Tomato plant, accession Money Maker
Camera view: bottom (45 deg); turntable rotation: 180 degrees
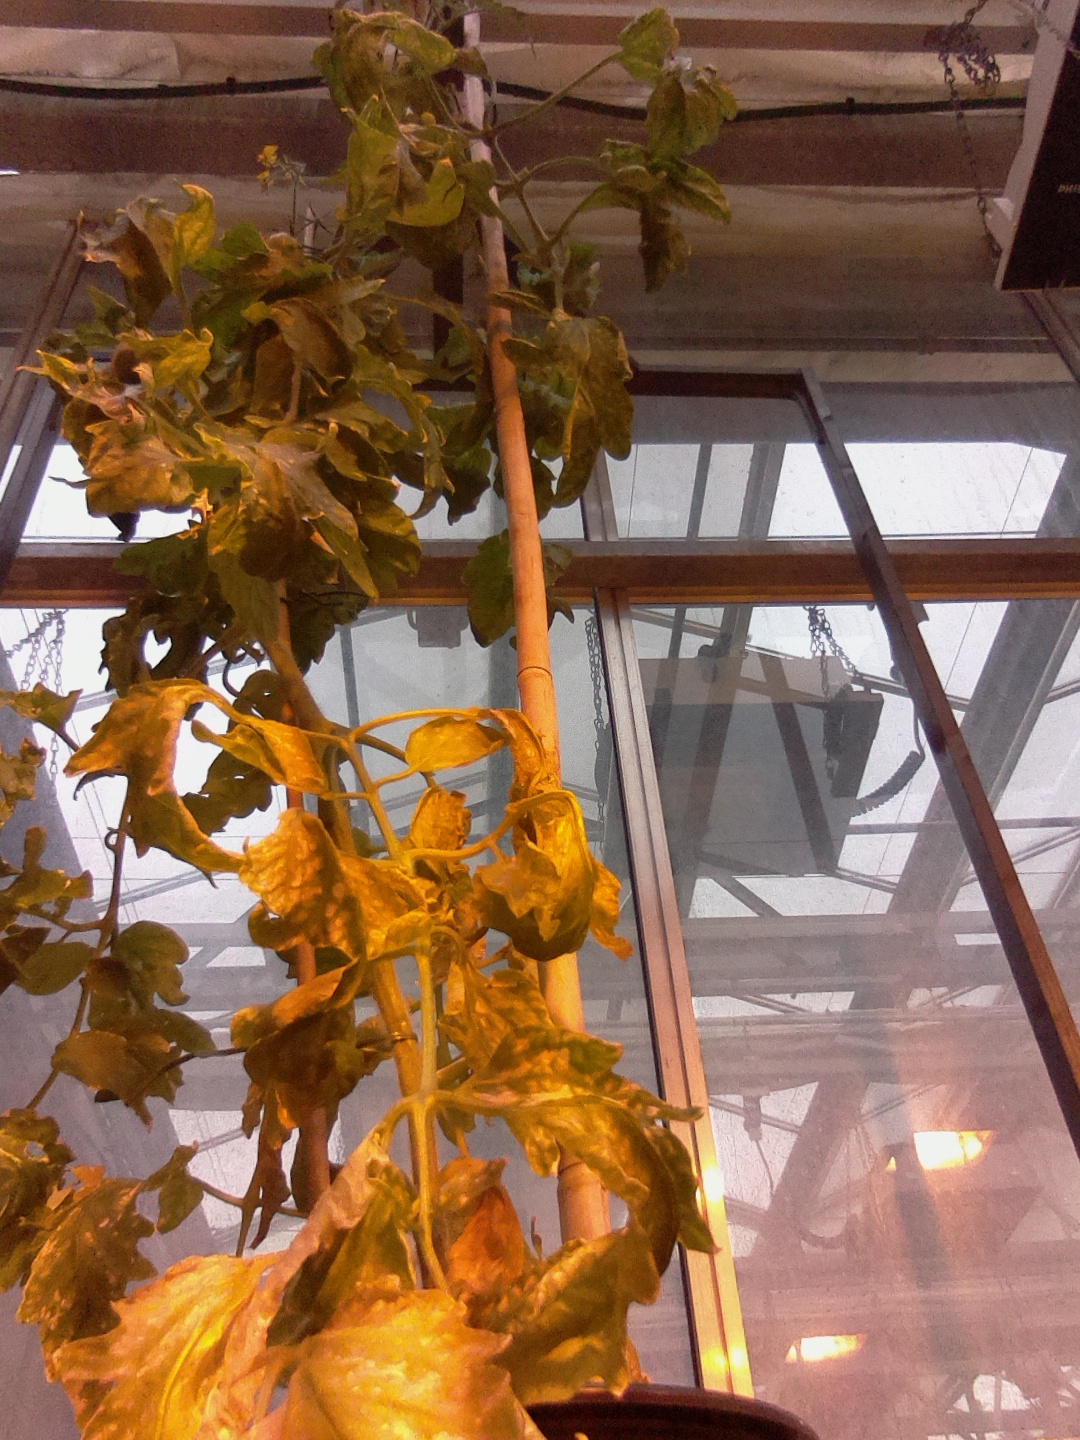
BBCH growth stage 79: 90% -100% of final fruit size